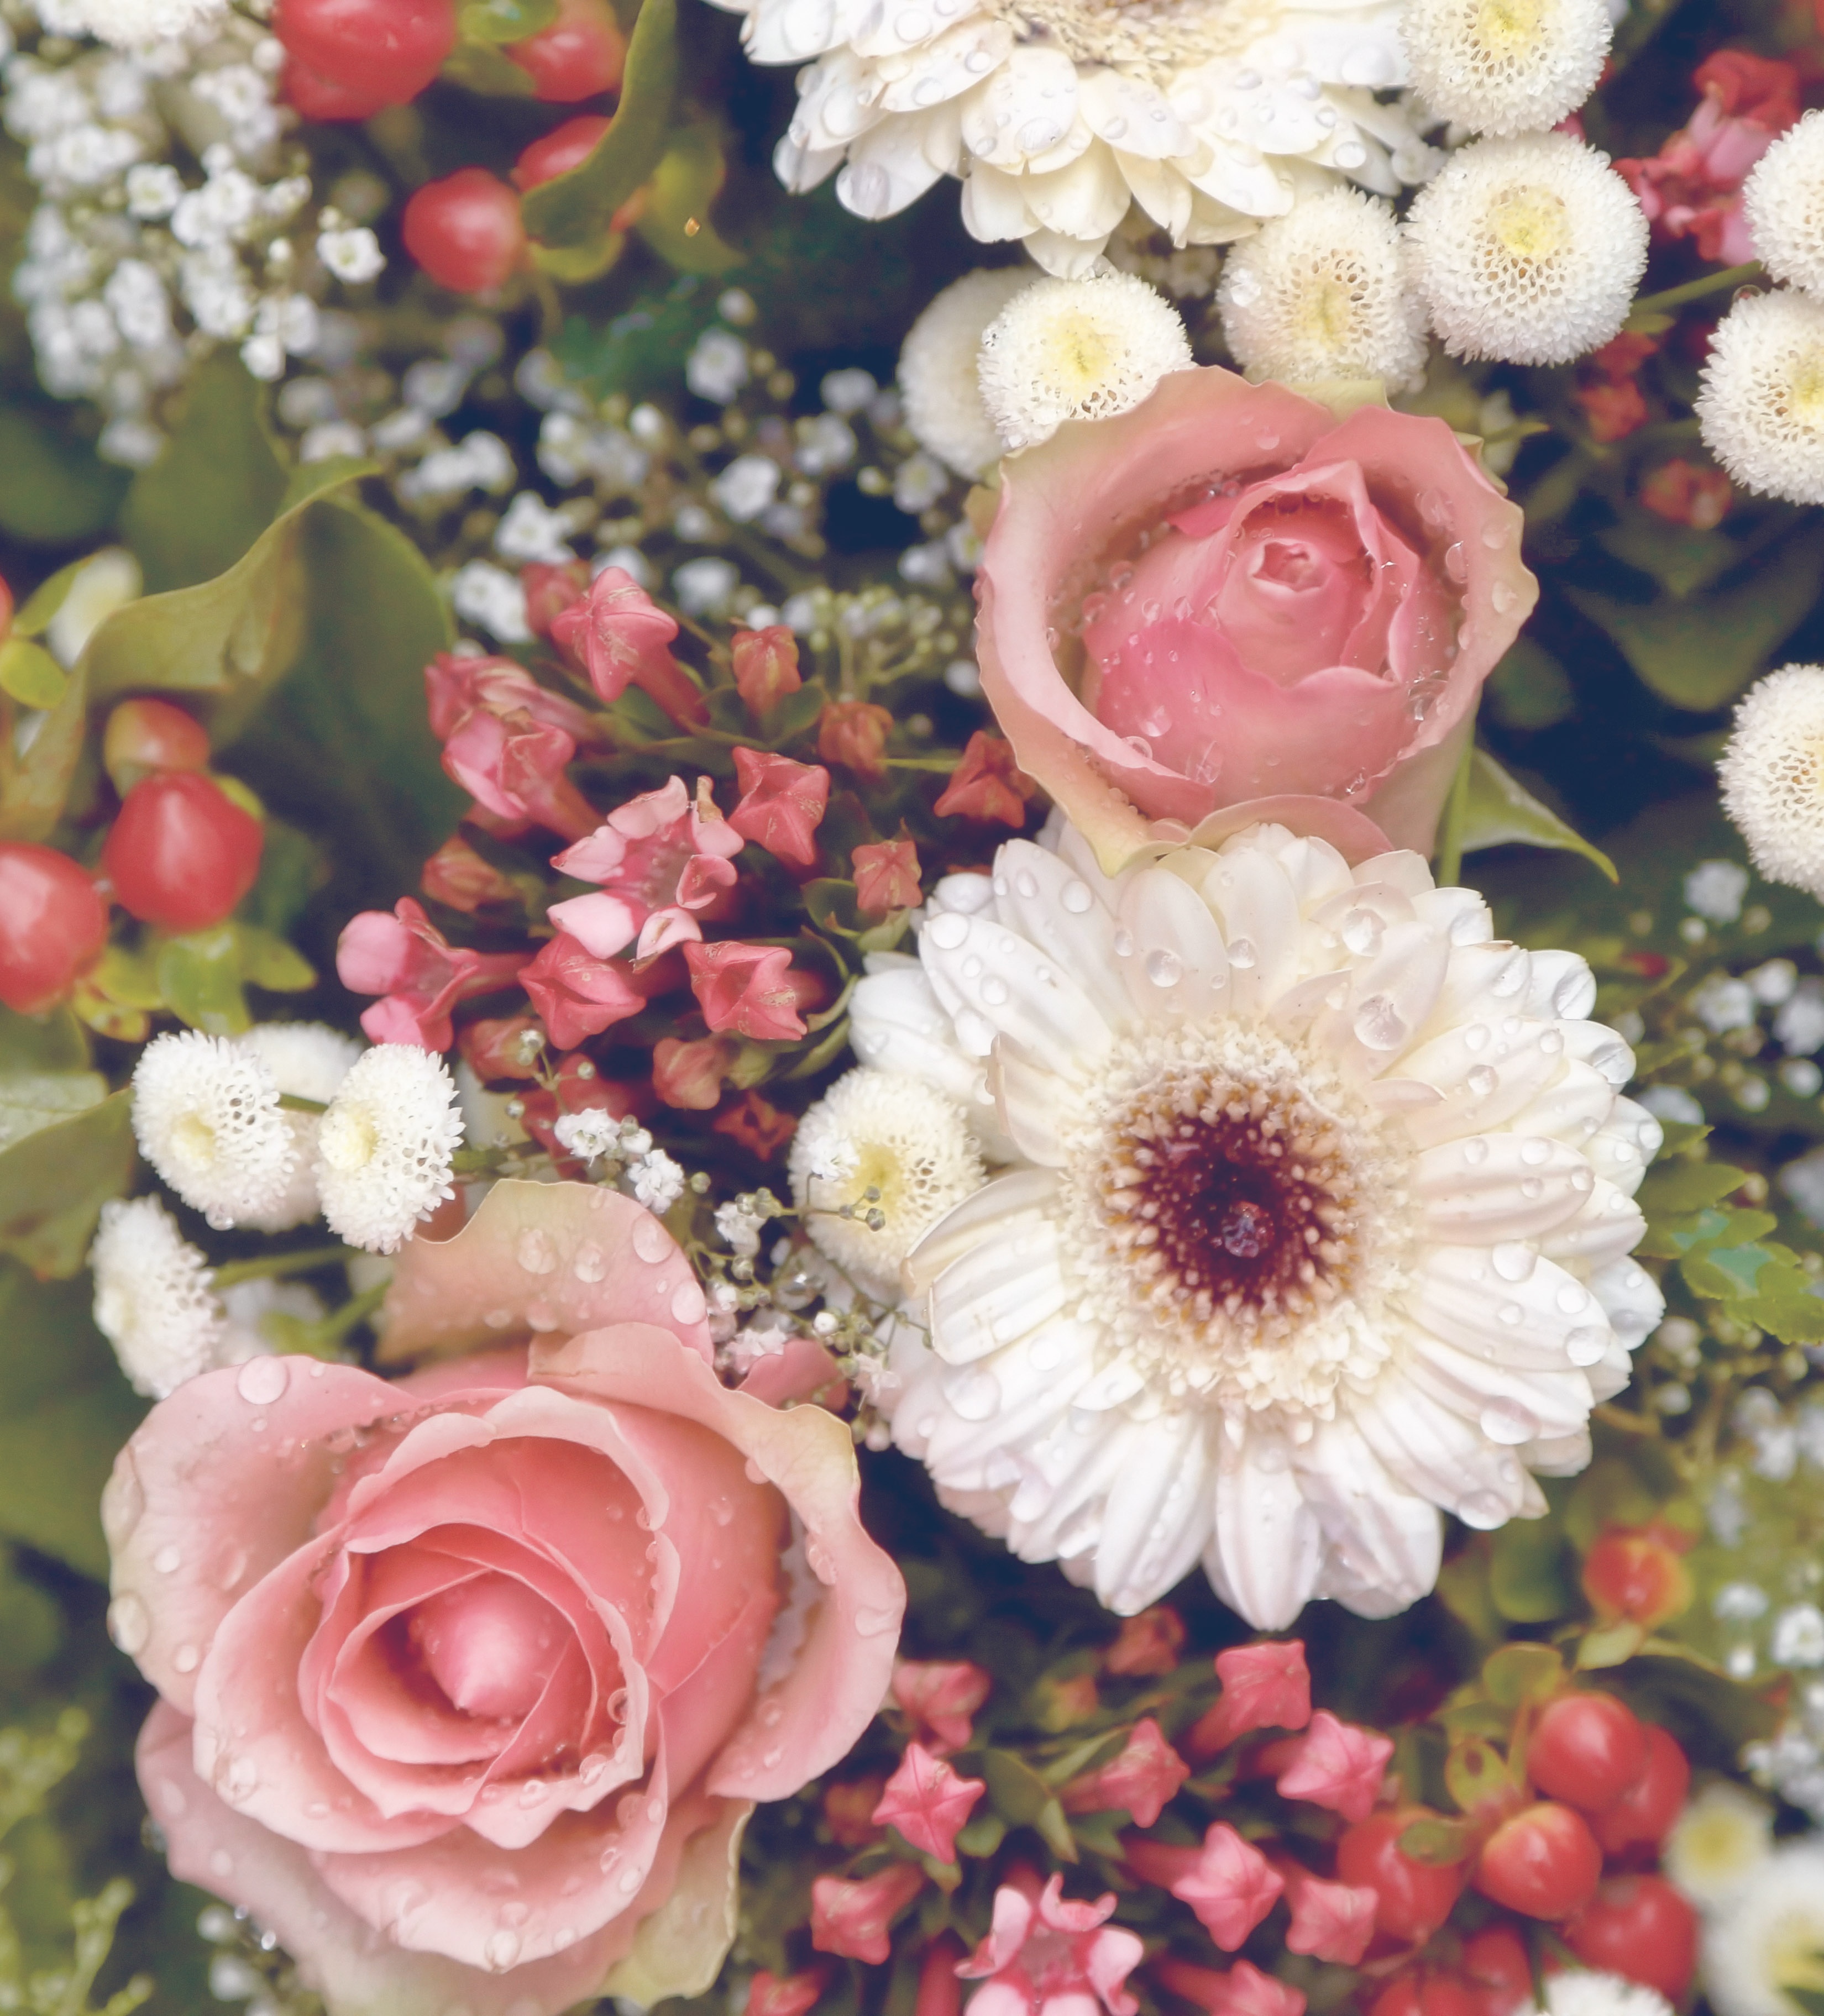
blossom, plant, flower, petal, bloom, floral, bouquet, spring, romantic, garden, pink, wedding, flora, botanical, flowers, christmas decoration, art, bouquet of flowers, floristry, flowering plant, flower bouquet, cut flowers, flowers bouquet, floral design, land plant, flower arranging